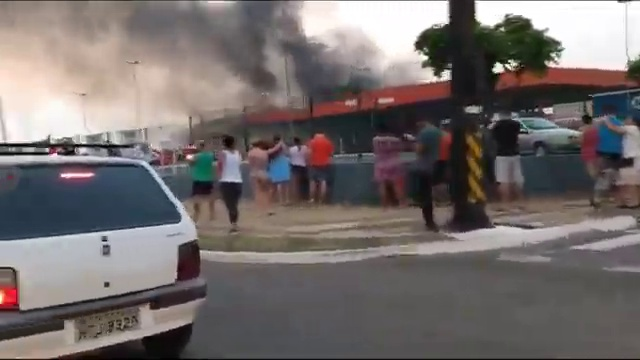
Fire: no
Smoke: yes